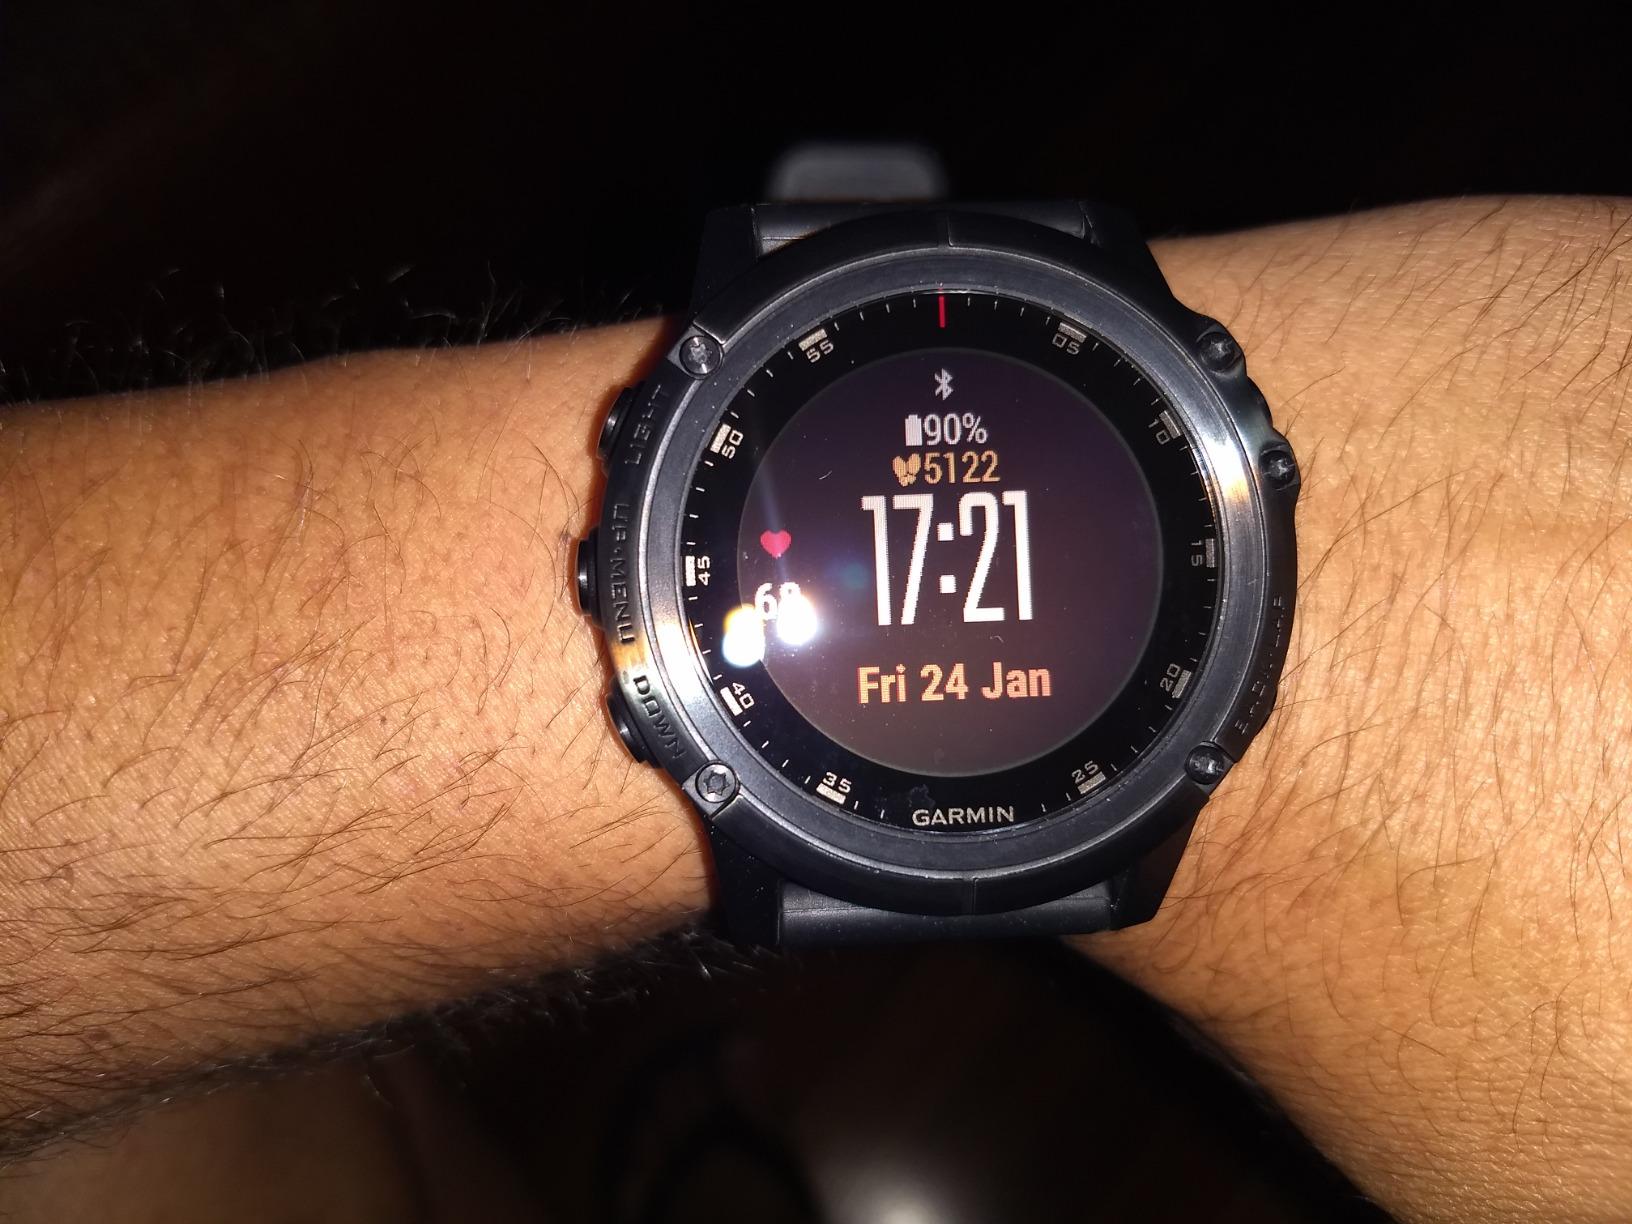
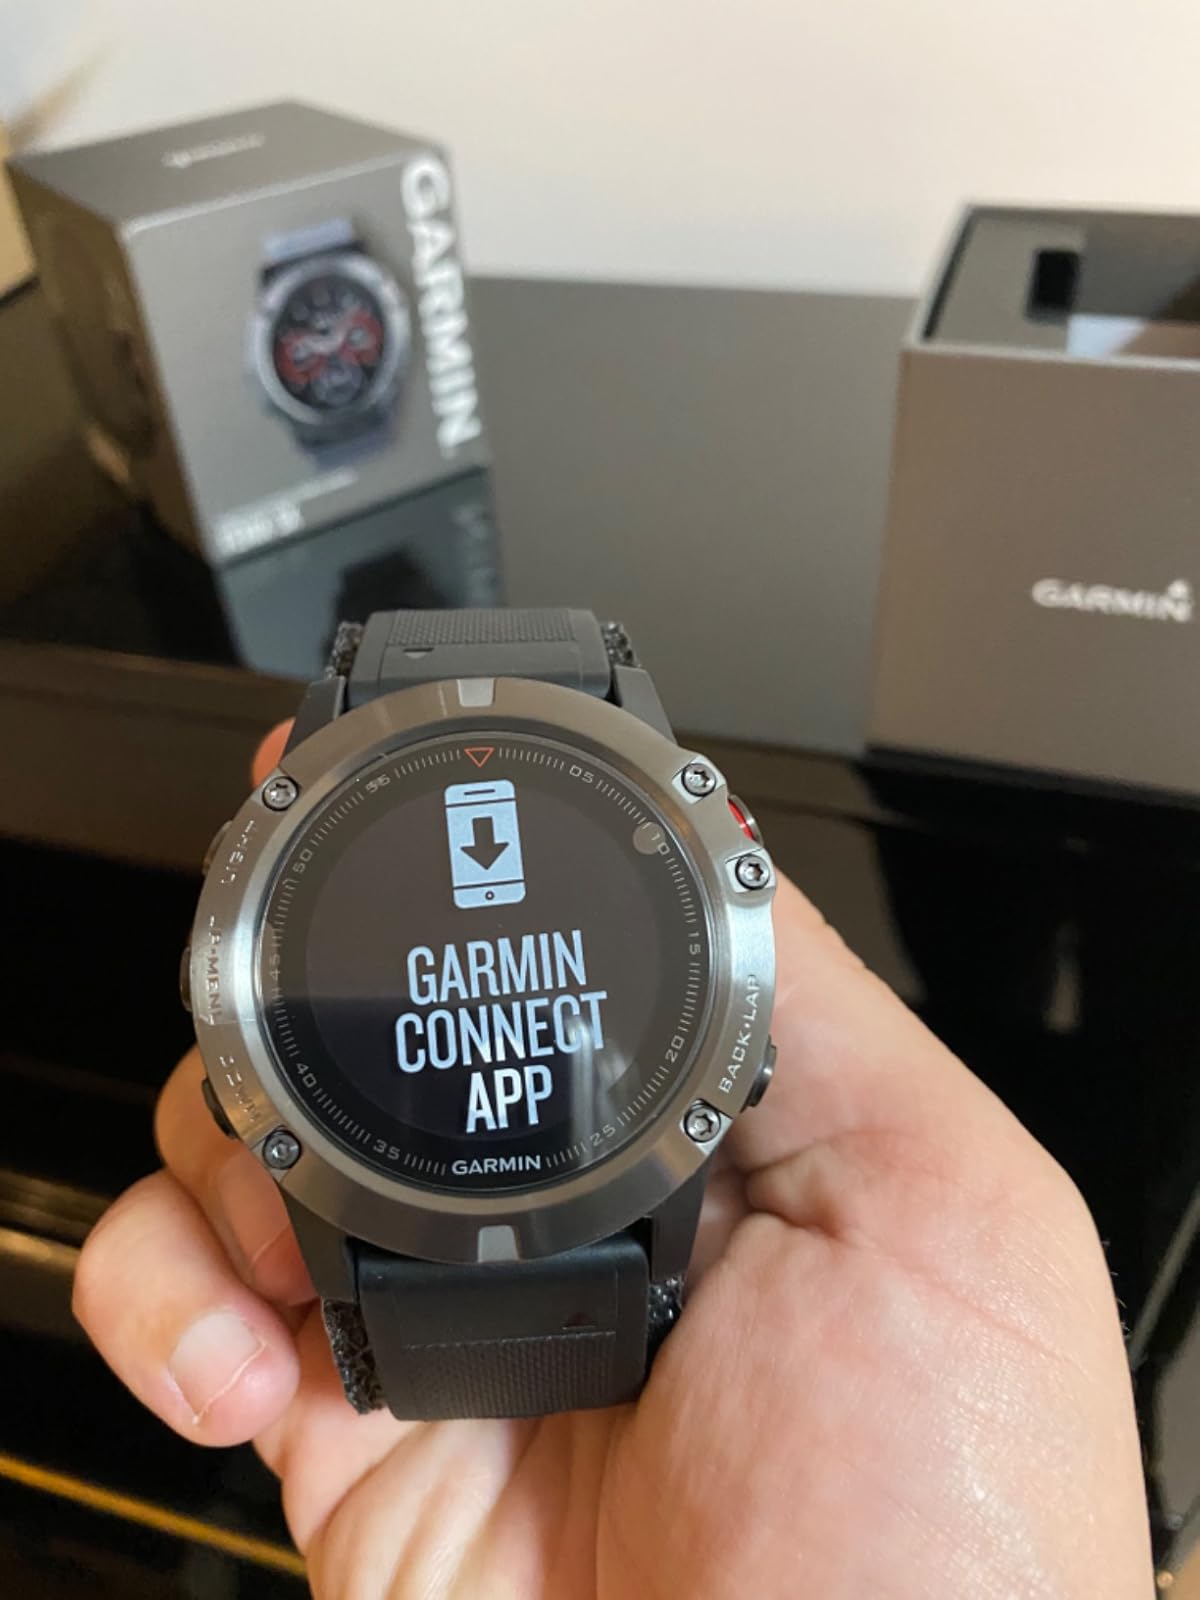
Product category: smartwatch
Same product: yes